Tank

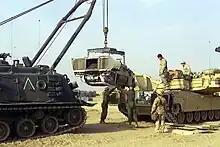
The M1 Abrams is powered by a Honeywell AGT 1500 gas turbine engine, giving it a governed top speed of on paved roads, and cross-country.

To effectively protect the tank and its crew, tank armour must counter a wide variety of antitank threats. Protection against kinetic energy penetrators and high-explosive anti-tank (HEAT) shells fired by other tanks is of primary importance, but tank armour also aims to protect against infantry mortars, grenades, rocket-propelled grenades, anti-tank guided missiles, anti-tank mines, anti-tank rifles, bombs, direct artillery hits, and (less often) nuclear, biological and chemical threats, any of which could disable or destroy a tank or its crew.